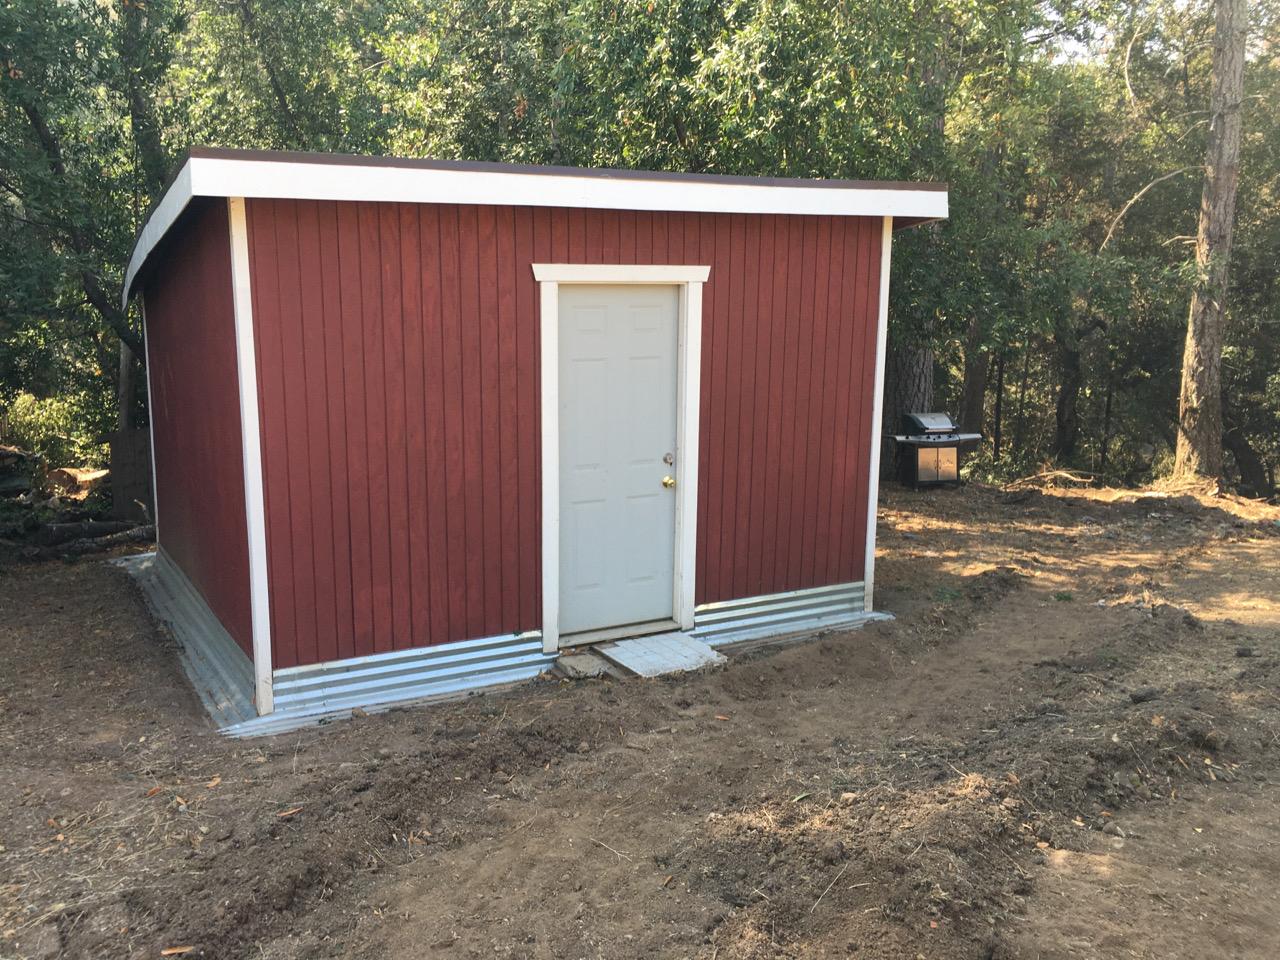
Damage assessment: no_damage